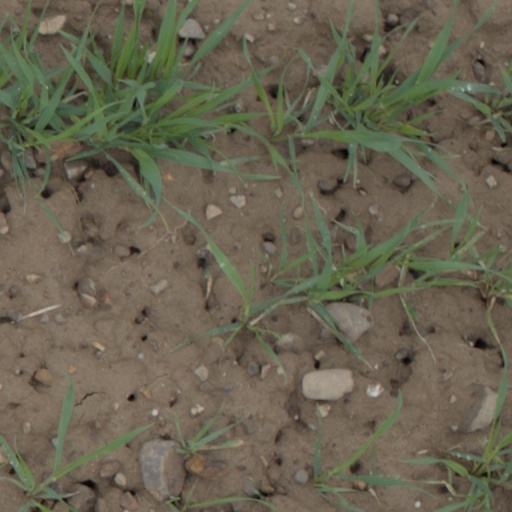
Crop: wheat